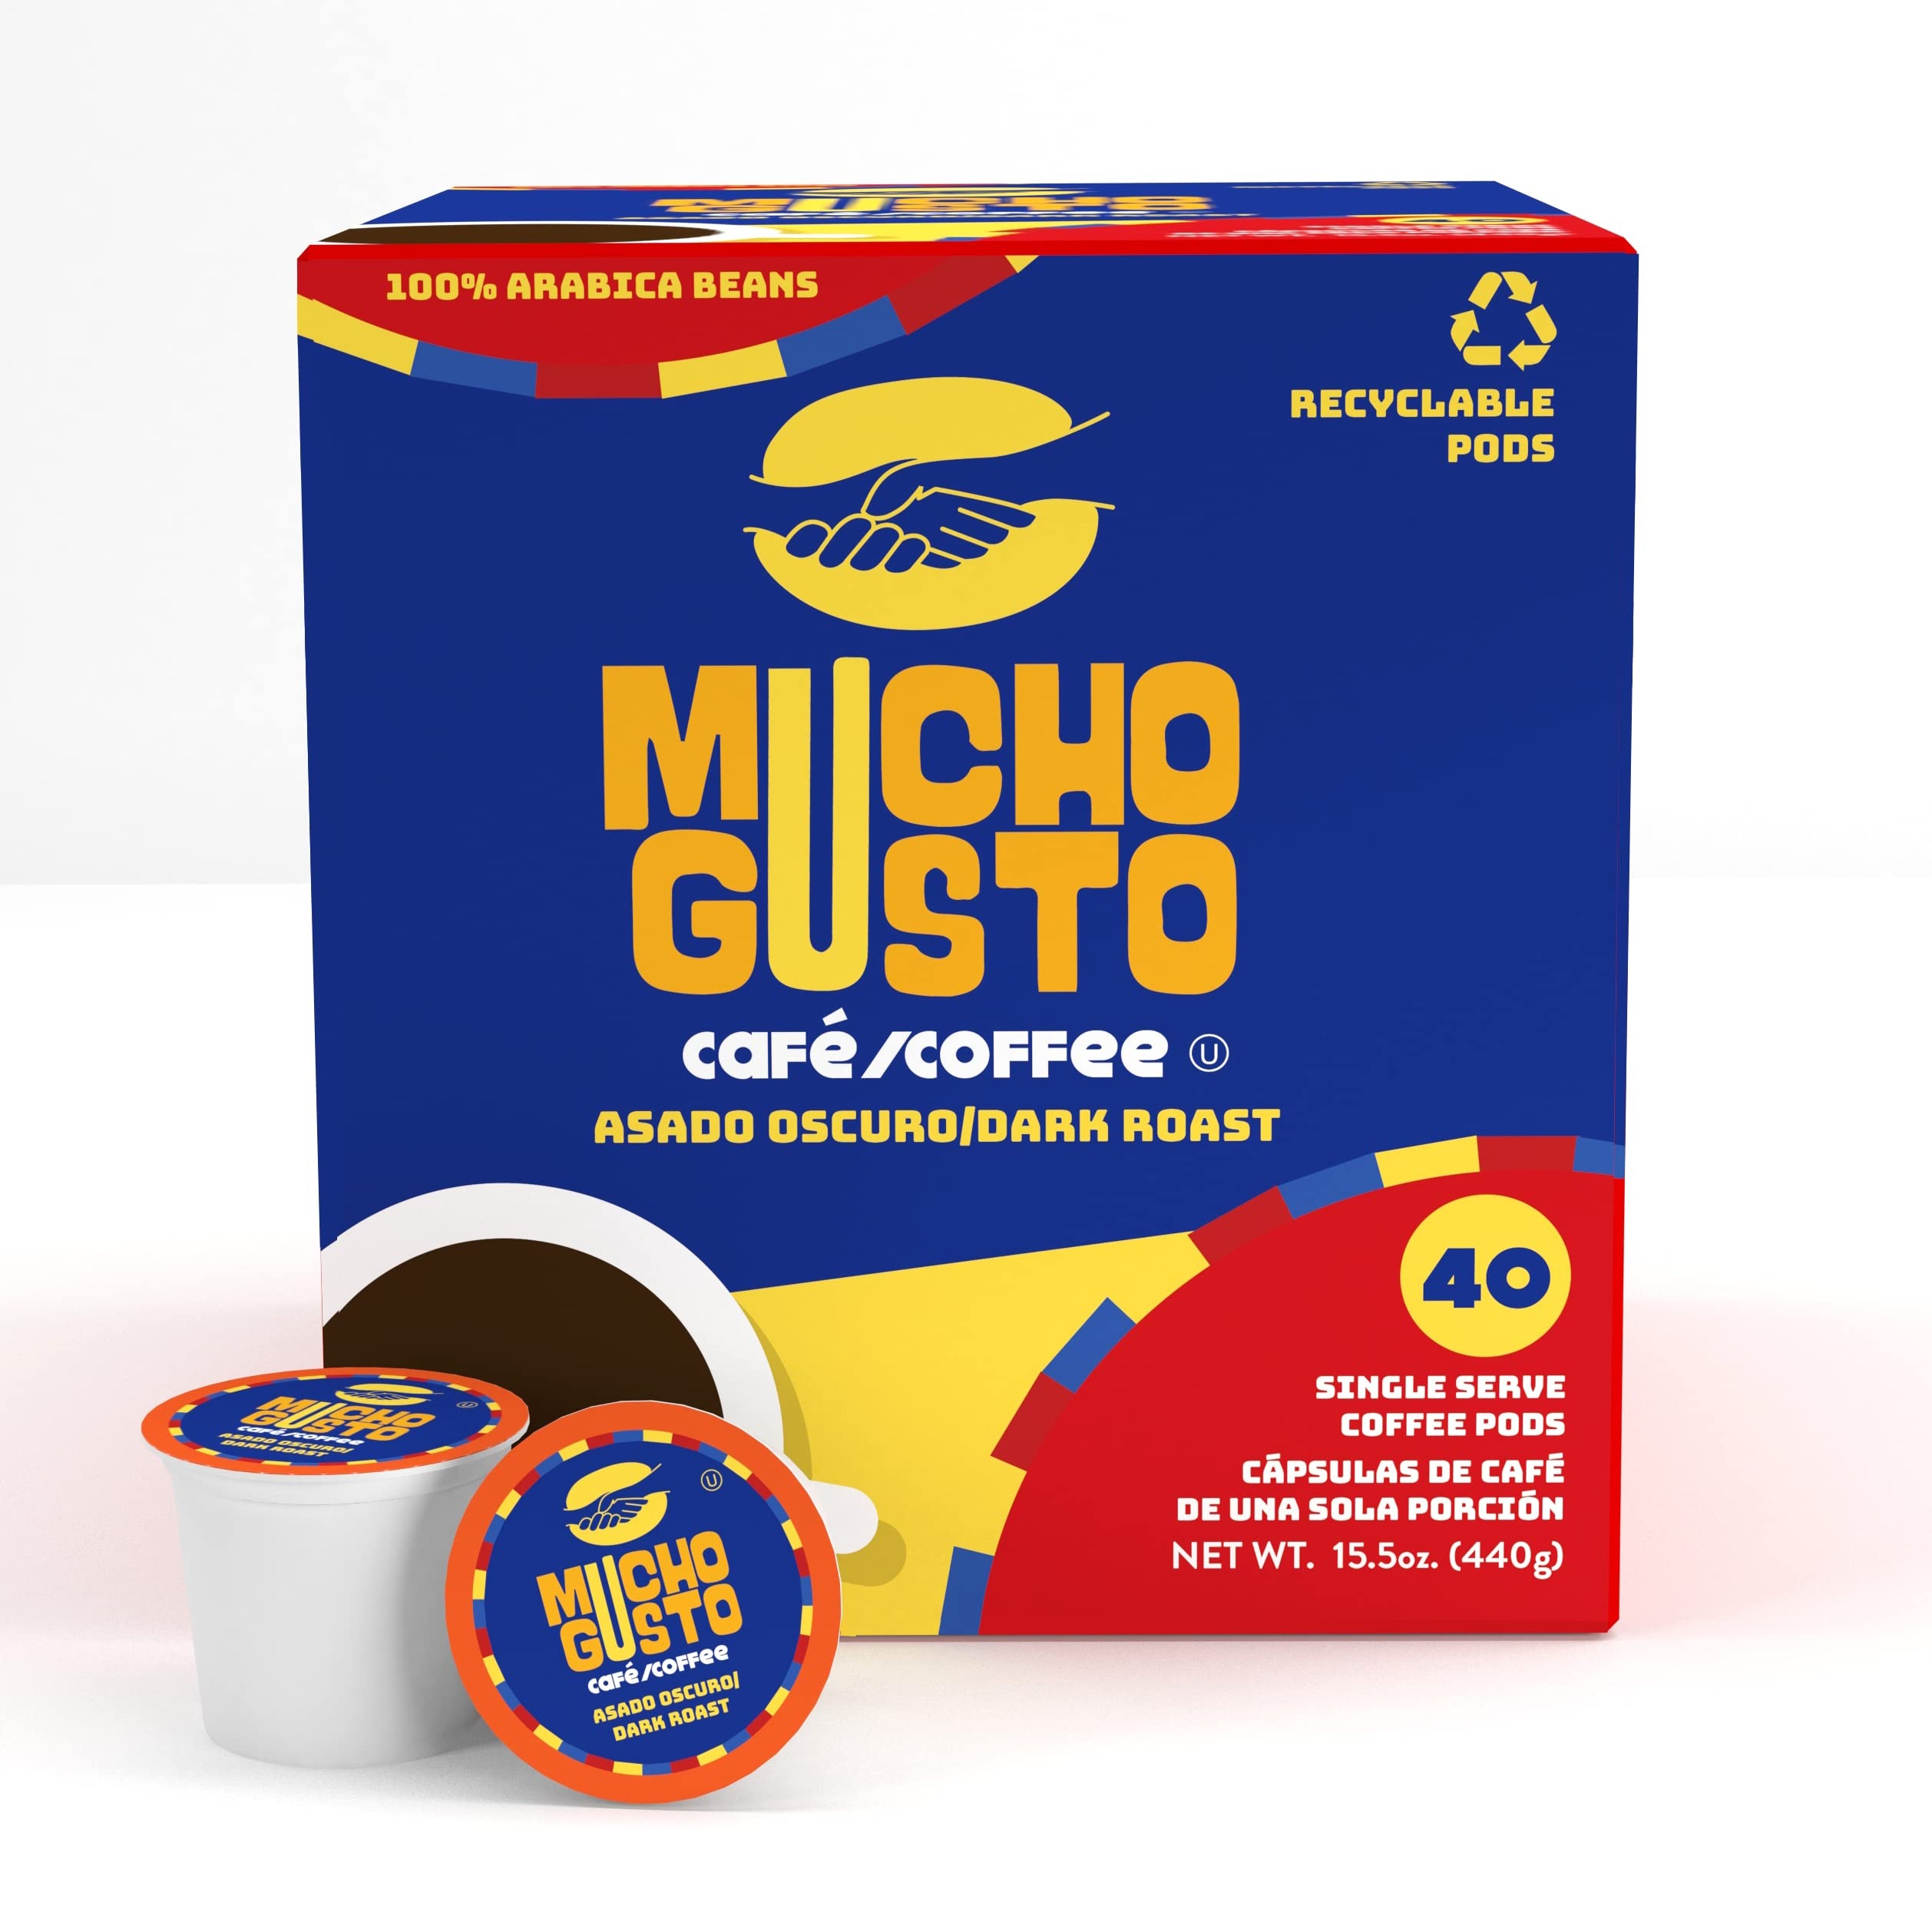
Item Name: Mucho Gusto Dark Roast Coffee Pods, Compatible with K Cup Brewers Including 2.0, 40 Count (Pack of 1)
Bullet Point 1: This dark roast is milder than the Espresso roast, but it keeps all the aroma and flavor of the arabica beans. / El Tostado Oscuro es más suave que el tostado Espresso, pero conserva todo el aroma y la sabrosura de los granos arábica.
Bullet Point 2: 100% Arabica beans / Granos 100% arábica
Bullet Point 3: Compatible with Keurig 2.0 machines / Cápsulas compatibles con las cafeteras Keurig 2.3
Bullet Point 4: Compatible with K Cup Brewers. We are not affliated or endorsed by Keurig Green Mountain
Bullet Point 5: Gluten Free. Non GMO/ Sin gluten. No GMO (transgénica)
Value: 40.0
Unit: Count

Price: 24.02